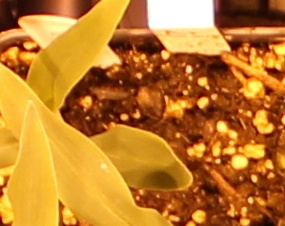
Label: Corn